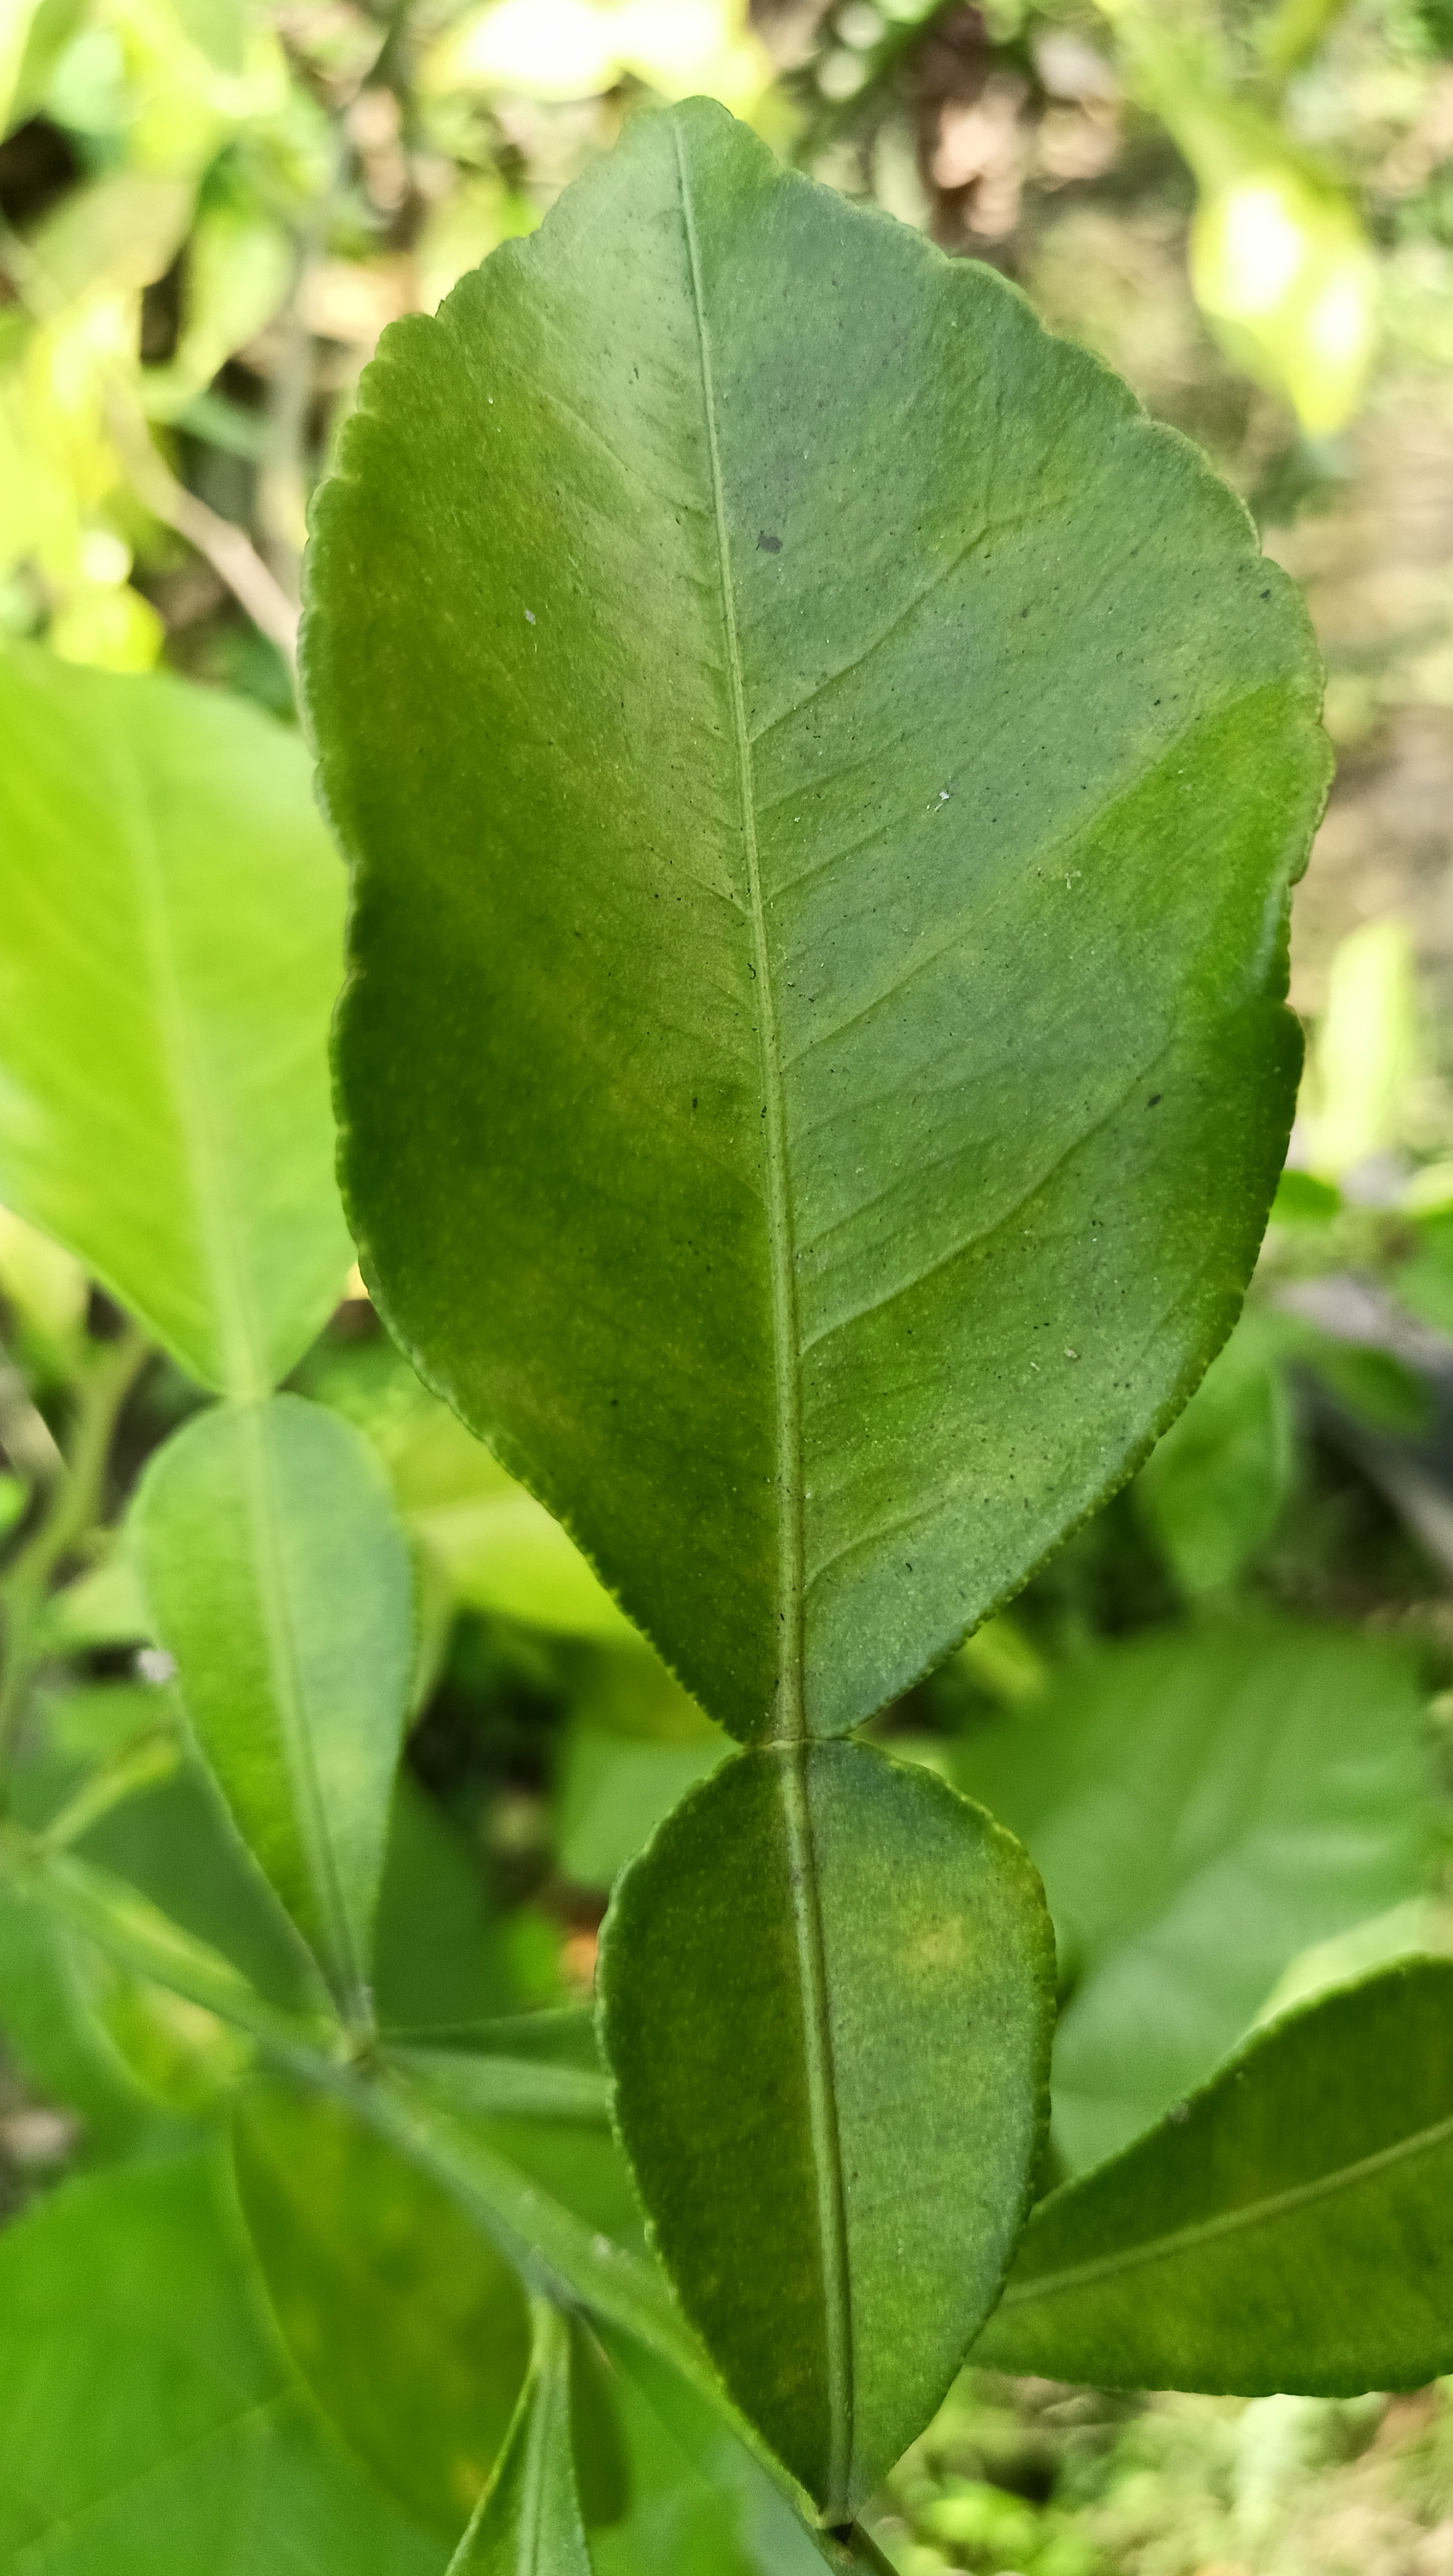
Mandarin leaf variety: Nagpuri